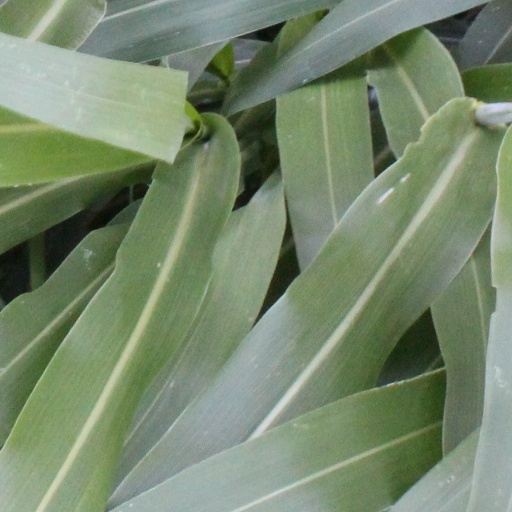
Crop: sorghum